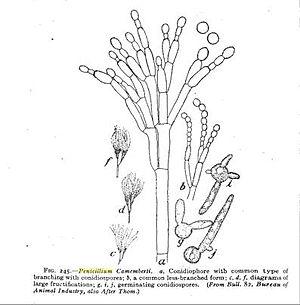
Penicillium camemberti est une espèce de champignons ascomycètes. Il est utilisé pour la fabrication du camembert et du brie. C'est lui qui produit la croûte du fromage faite de filaments blancs.